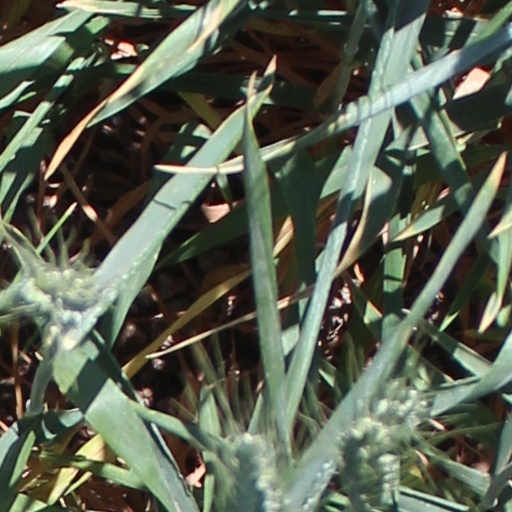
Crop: wheat